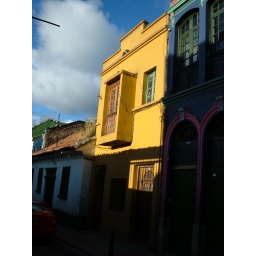
Yellow house lit up by the yellow sun